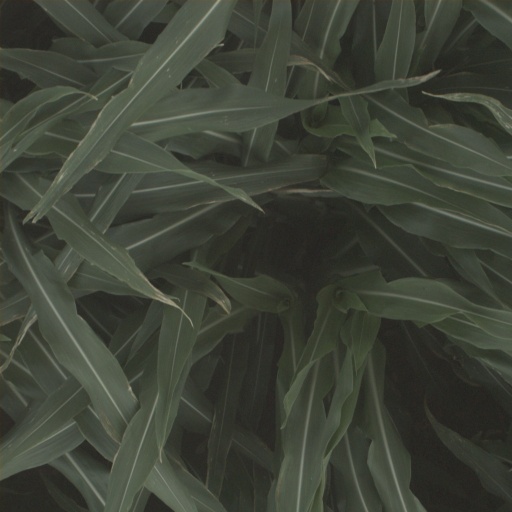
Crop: sorghum